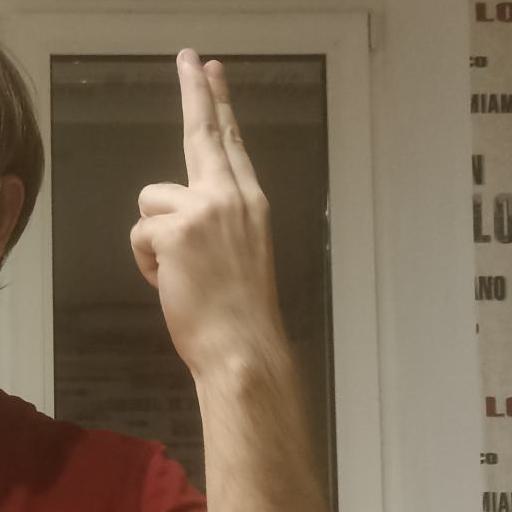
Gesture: two_up_inverted